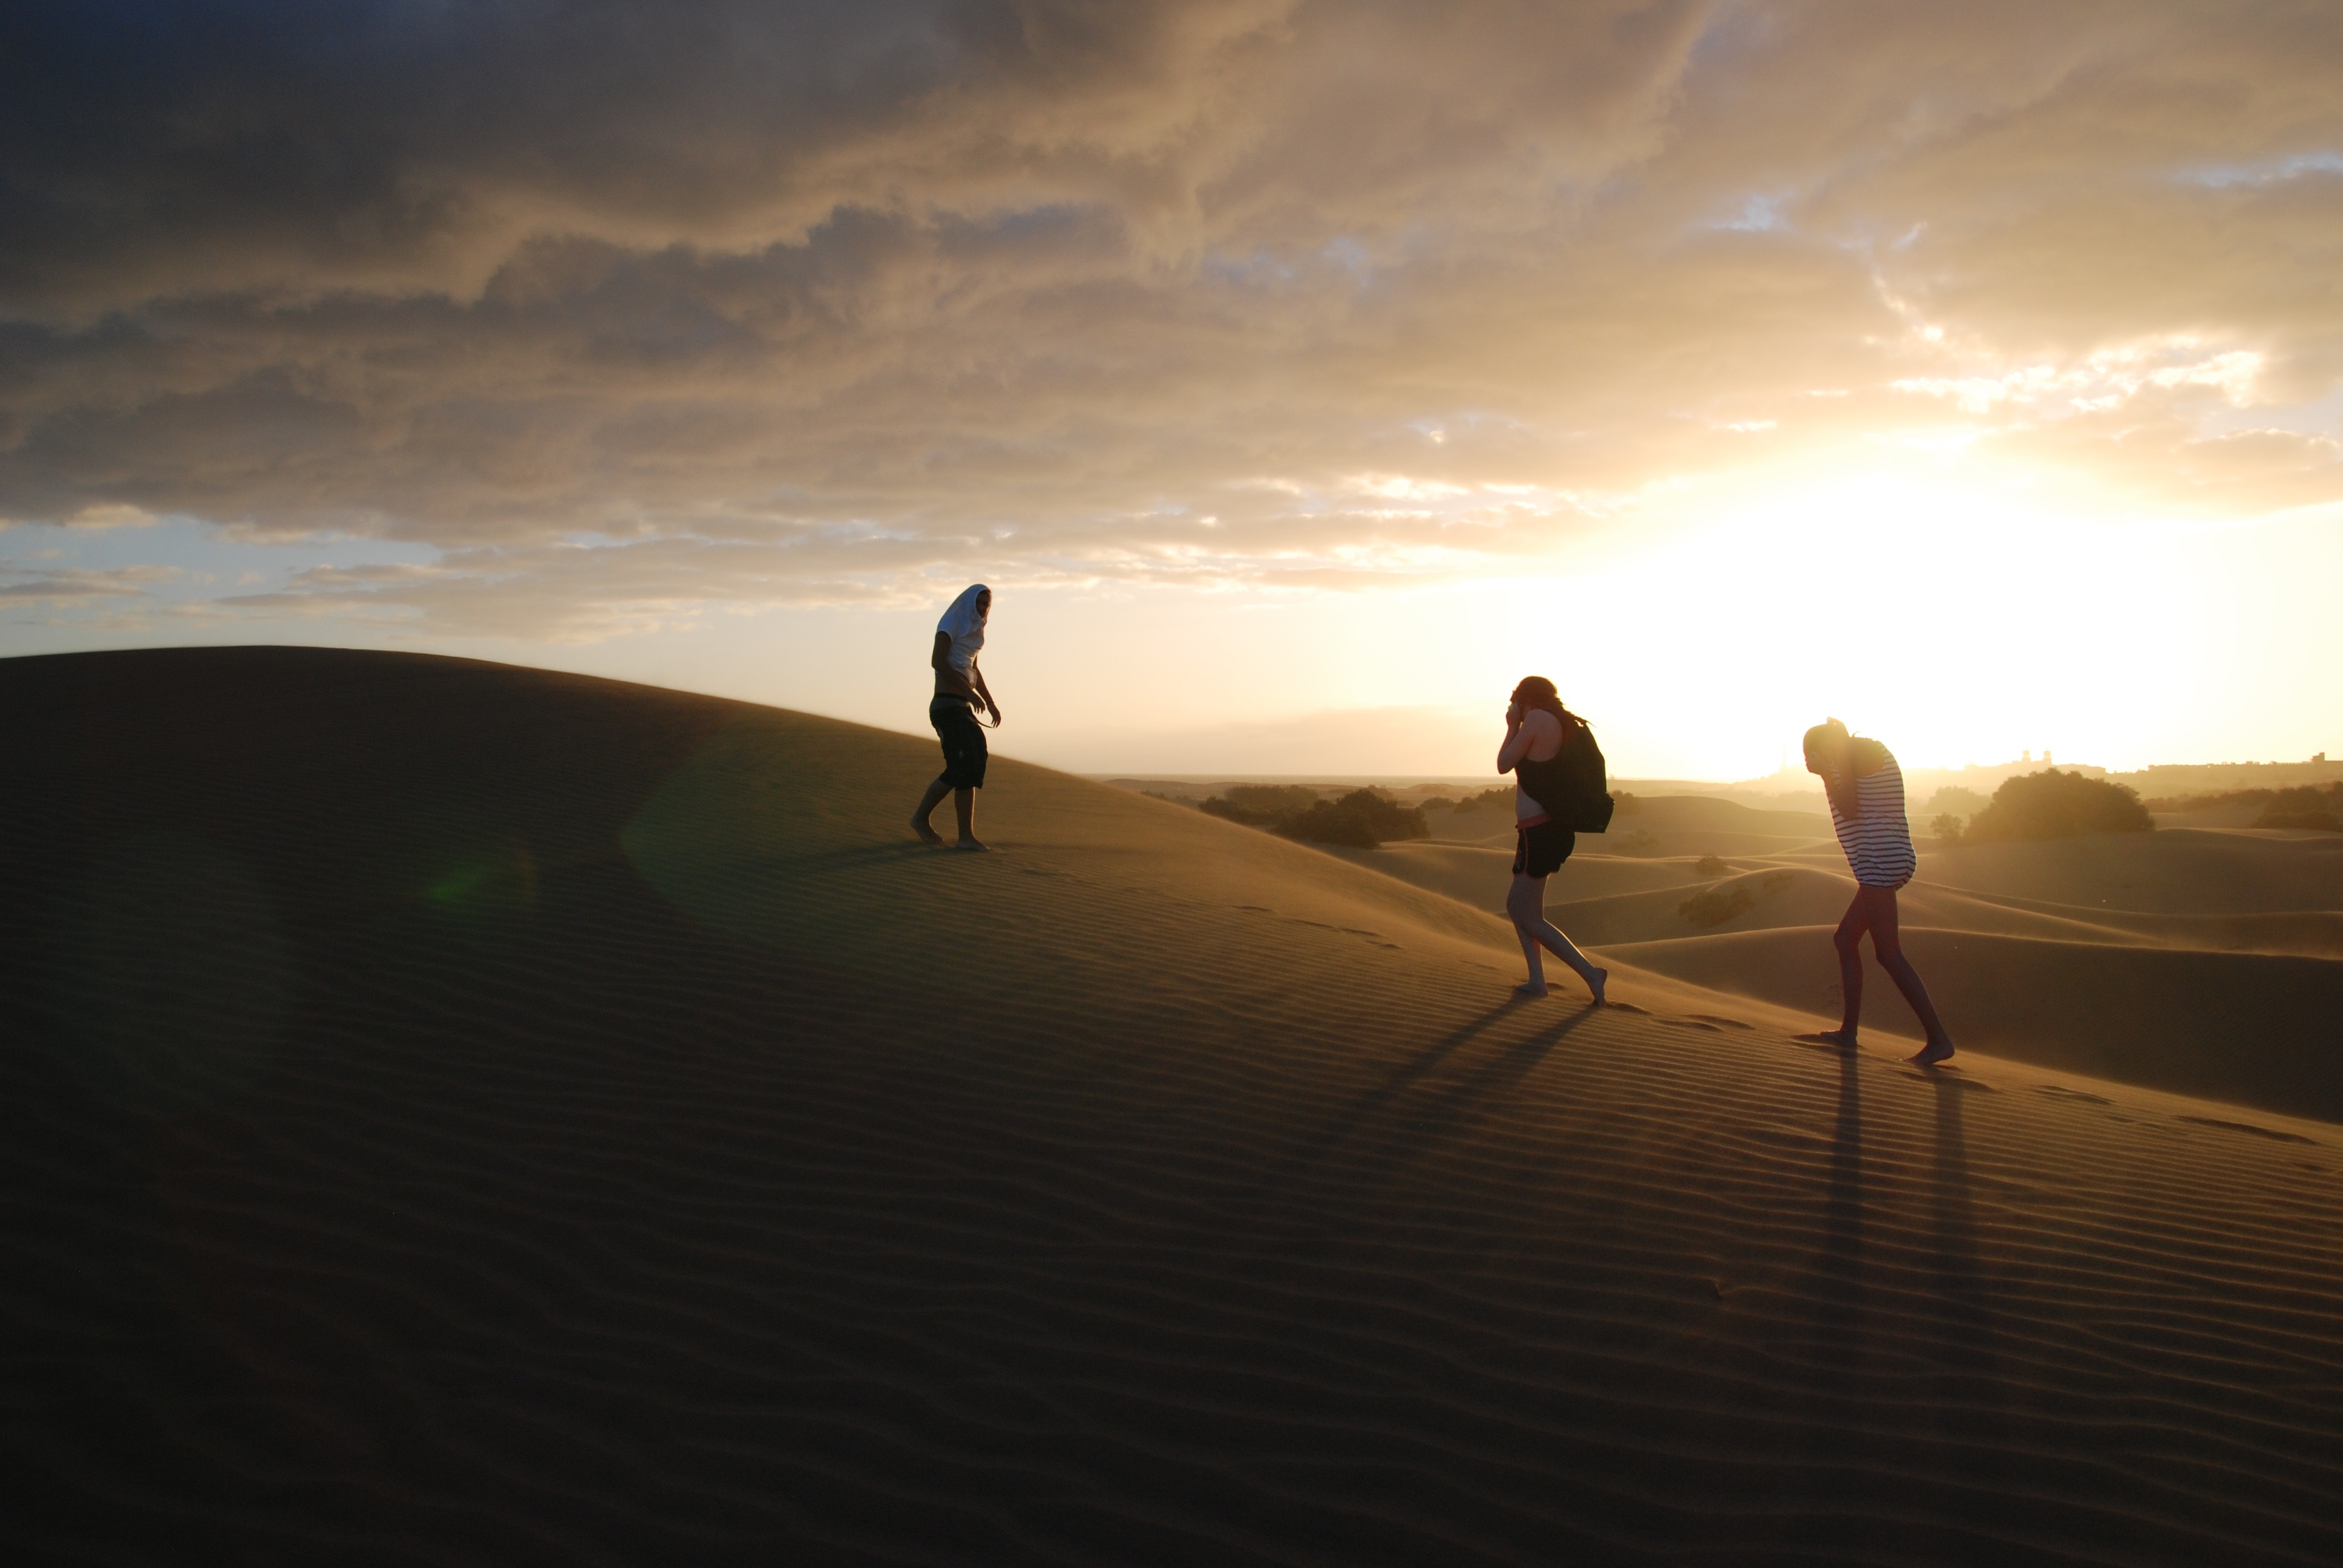
beach, landscape, sea, coast, sand, ocean, horizon, cloud, sun, sunrise, sunset, sunlight, morning, desert, wave, dawn, dusk, evening, dunes, sandstorm, habitat, landform, natural environment, aeolian landform